Katherine Woodthorpe

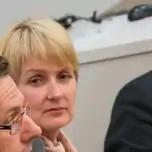

Katherine Lesley Woodthorpe is an Australian chair and company director, president and fellow of the Australian Academy of Technology and Engineering, and fellow of the Australian Institute of Company Directors. She has also been chair of the Cooperative Research Centre (CRC) for Bushfire and Natural Hazards, chair of Antarctic Climate and Ecosystems CRC, as well as Chair of National Climate Science Advisory Committee.